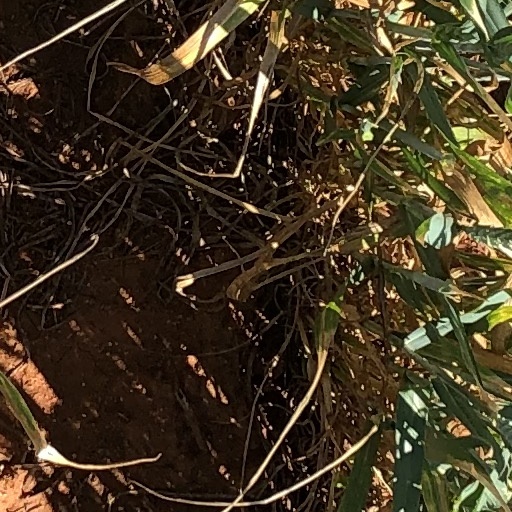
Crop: wheat